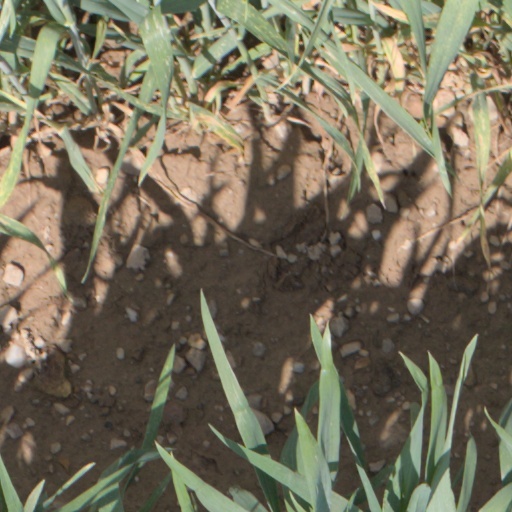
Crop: wheat